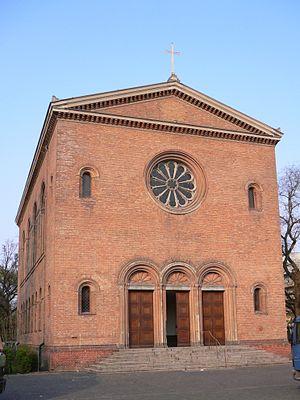
L'Ancienne église de Nazareth est une église luthérienne-évangélique de Berlin située à la Leopoldplatz, construite par Karl Friedrich Schinkel entre 1832 et 1835.